Charles Klauder

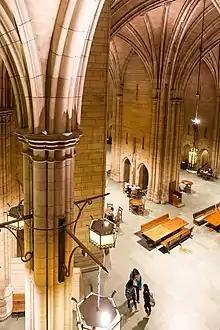
The Cathedral of Learning's Commons Room at the University of Pittsburgh was considered by Klauder to be his greatest achievement

Born in Philadelphia, Pennsylvania, Klauder was the son of Louis and Anna Koehler Klauder, who had immigrated to Philadelphia from Germany. He studied architecture at the School of Industrial Art at the Pennsylvania Museum. At age 15, he entered the office of Theophilus Parsons Chandler Jr. Beginning in 1893 he worked for prominent Philadelphia architectural firms, including Wilson Brothers & Company, Cope & Stewardson, and Horace Trumbauer. In 1900, Klauder became chief draughtsman for Frank Miles Day & Brother, which led to a 1911 partnership, and the firm's eventual renaming as Day & Klauder. Klauder continued the firm after Day's 1918 death.